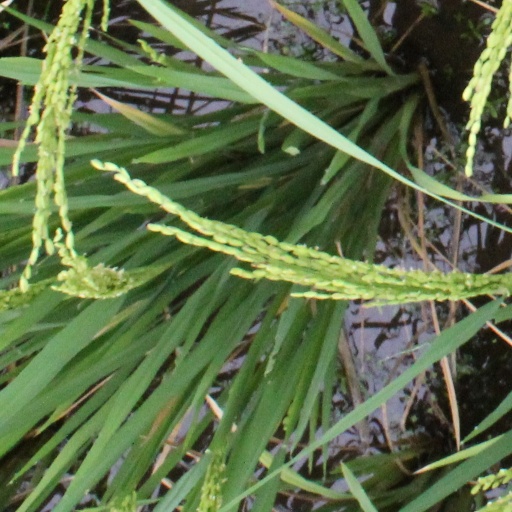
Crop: rice